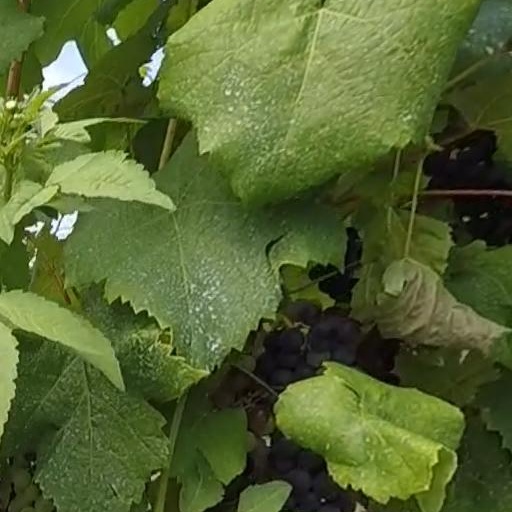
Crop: grape